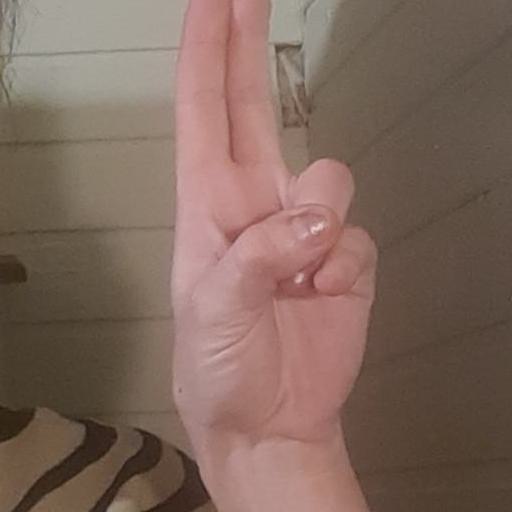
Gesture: two_up